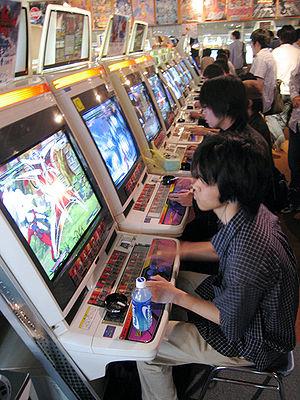
Street Fighter IV est un jeu vidéo de combat développé conjointement par Dimps et Capcom, puis édité par Capcom, sorti en 2008 sur borne d'arcade sur le système Taito Type X². Il est adapté début 2009 sur les consoles PlayStation 3 et Xbox 360. Une version PC pour Windows est sortie début juillet 2009, et une adaptation pour iPhone OS a suivi en mars 2010.